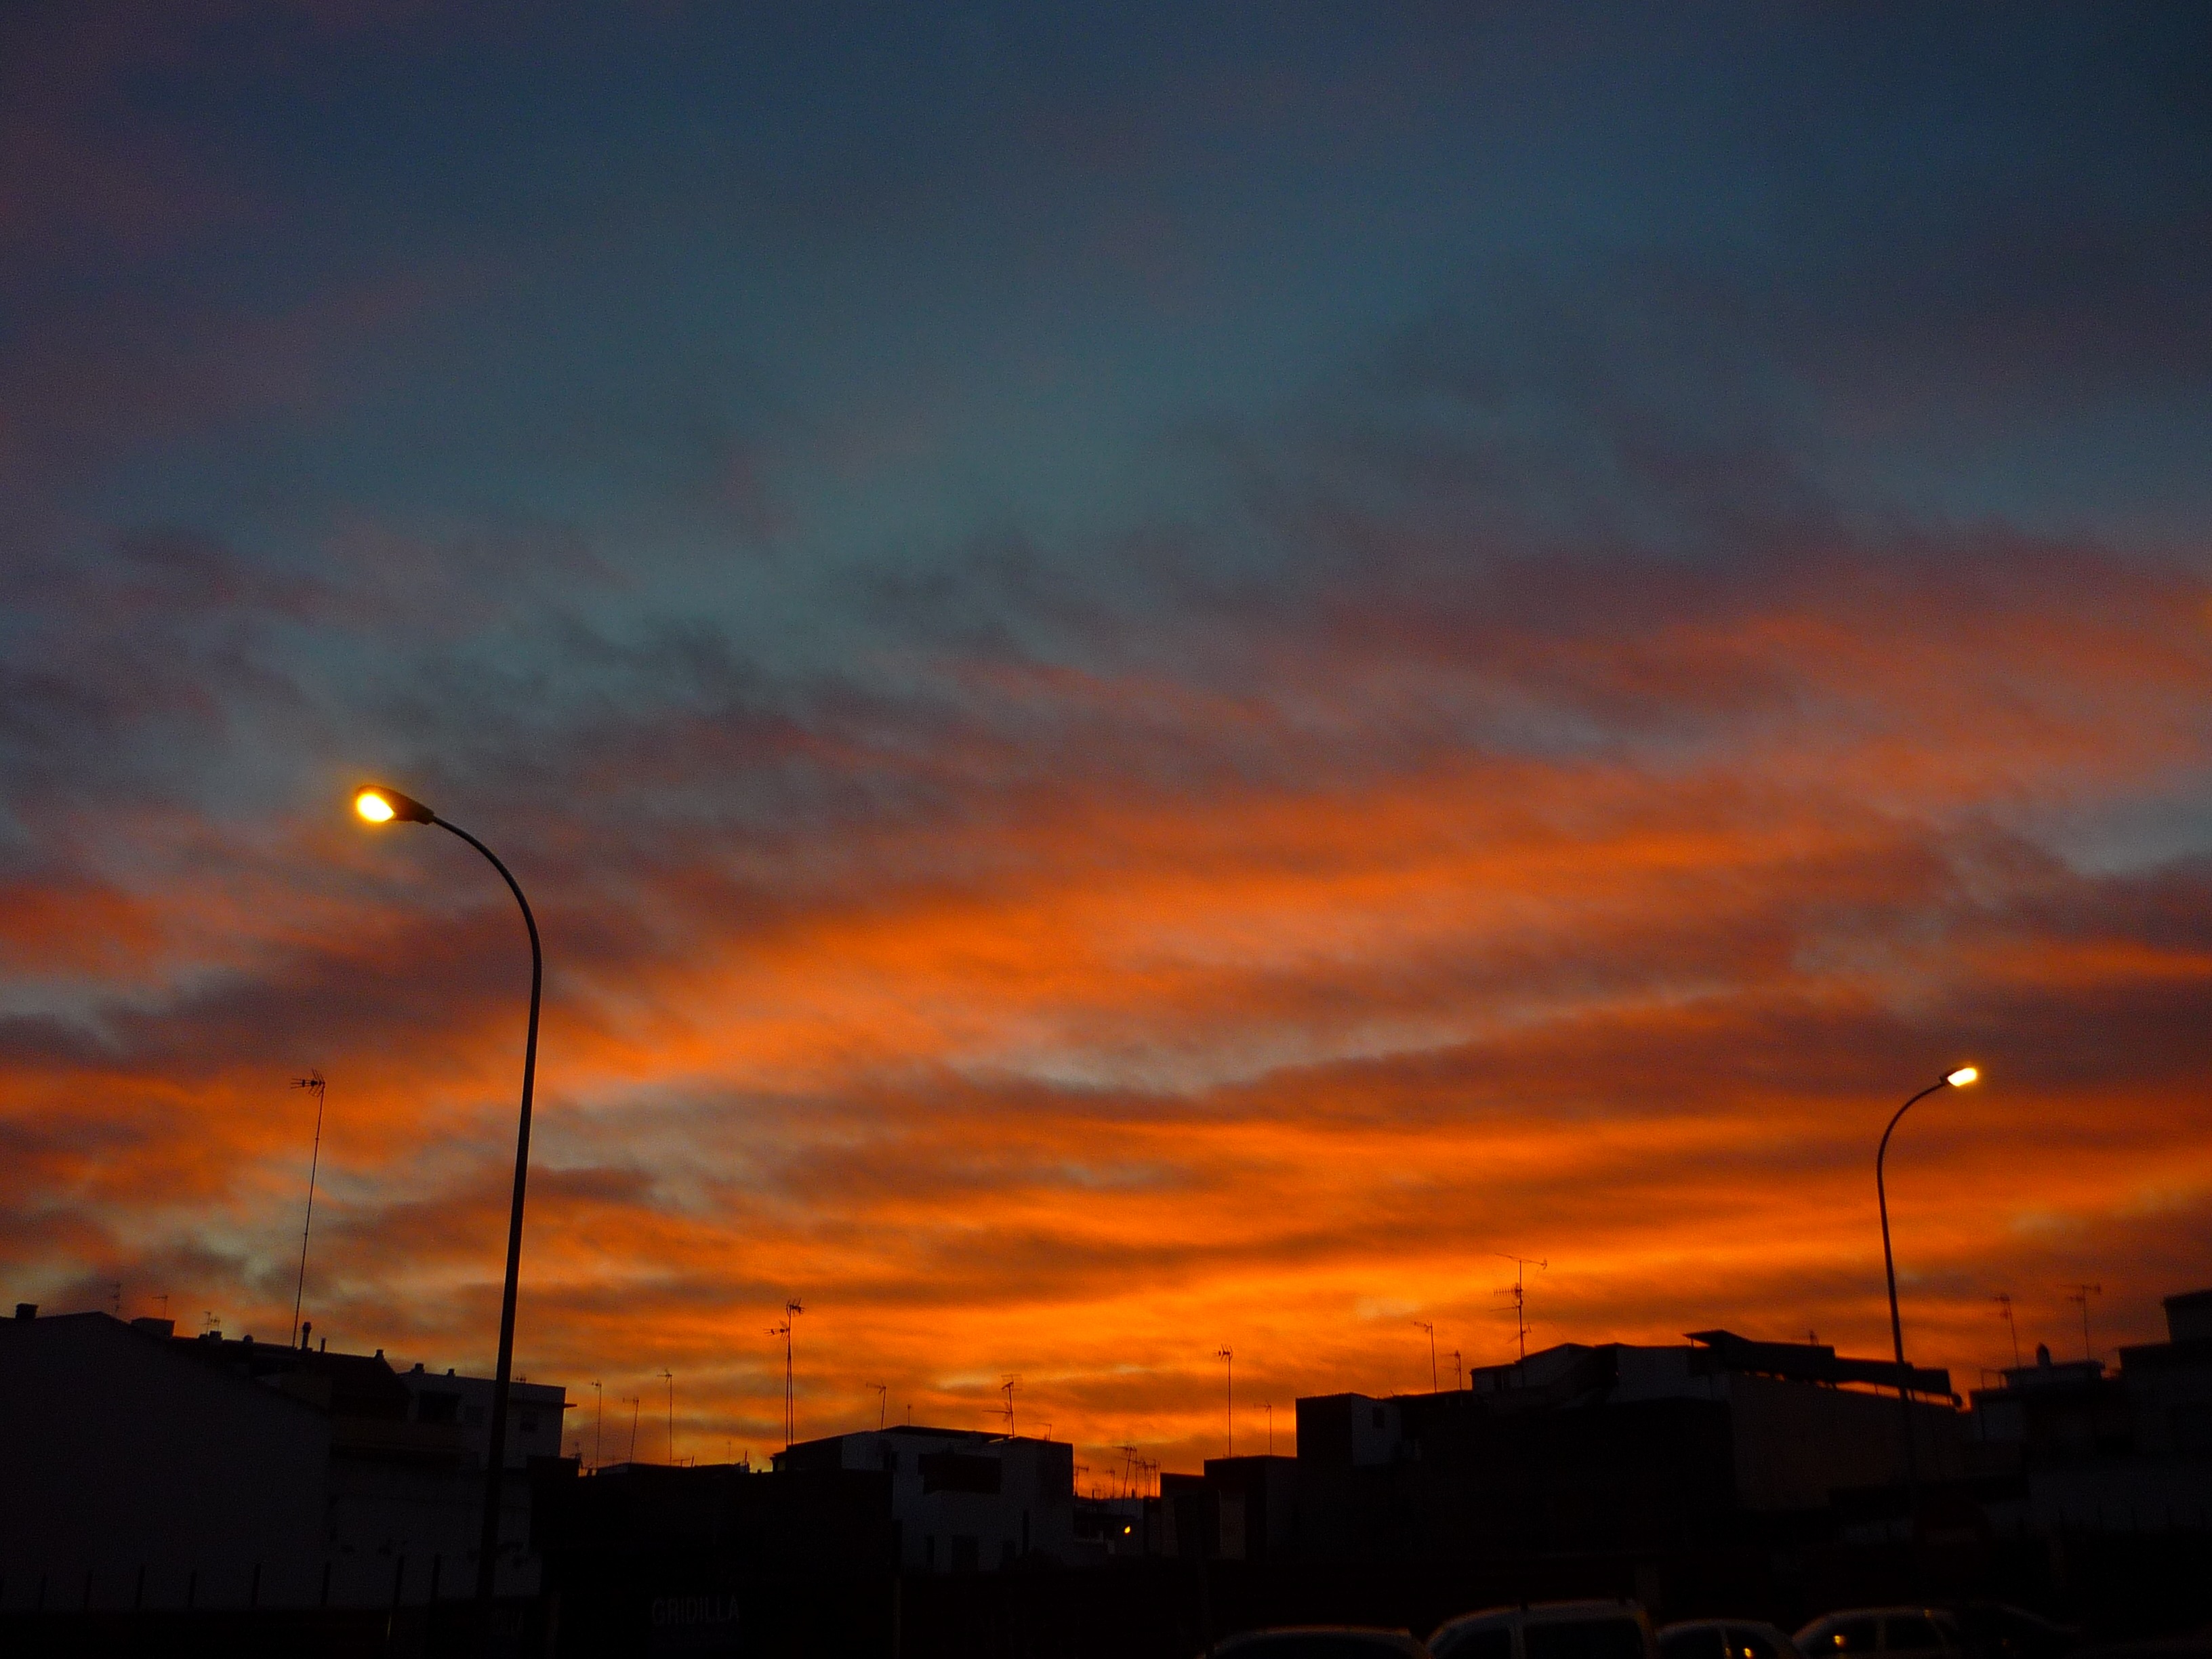
horizon, cloud, sky, sun, sunrise, sunset, sunlight, morning, dawn, city, atmosphere, dusk, evening, orange, residential, housing, district, lights, day, penumbra, antennas, awakening, afterglow, alba, public lighting, tomorrow, meteorological phenomenon, humble, red sky at morning